Boys' love

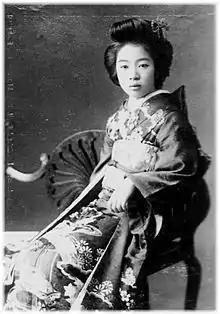
Mari Mori, whose "tanbi" novels laid the foundation for many of the common genre tropes of

Homosexuality and androgyny have a history in Japan dating to ancient times, as seen in practices such as and . The country shifted away from a tolerance of homosexuality amid Westernization during the Meiji Era (1868–1912), and moved towards hostile social attitudes towards homosexuality and the implementation of anti-sodomy laws.